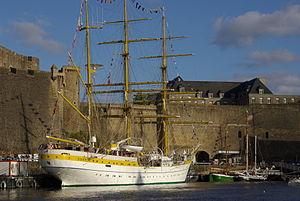
Mircea à Brest 2008
Les fêtes maritimes internationales de Brest sont un rassemblement de bateaux traditionnels venant du monde entier, se déroulant pendant une semaine tous les quatre ans dans la ville de Brest en France.
Les fêtes maritimes en France couvrent l'ensemble des manifestations festives organisées en France autour du patrimoine maritime et fluvial, spécialement à l'occasion de rassemblements de bateaux, tant sur le littoral que sur le cours de fleuves.
Le Mircea est un ancien trois-mâts barque qui, depuis 1938, sert de voilier-école à l'Académie navale de Roumanie. Il forme les élèves officiers et sous-officiers.